Skobars

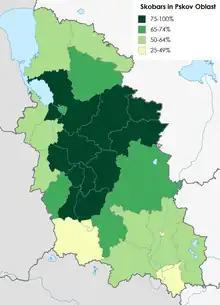
Percentage of Skobars in Pskov Oblast by district (2003)

‘Skobars’ or ‘Skobari’ Is the colloquial name for the inhabitants of the Pskov Oblast and some neighboring areas in the Tver and Novgorod oblasts. The word comes from the Russian word for horseshoe or bracket, which is forged by a blacksmith.